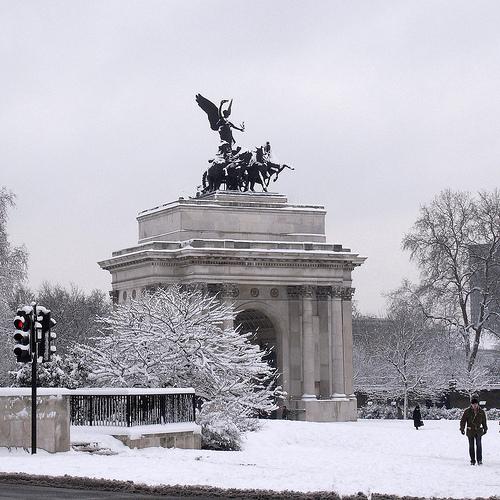
Weather: snow or frosty